Hebersham

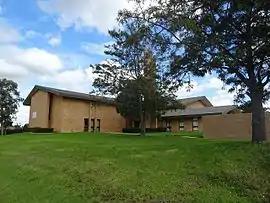
LDS Church on Pringle Road

Hebersham is a suburb of Sydney, in the state of New South Wales, Australia. Hebersham is located 47 kilometres west of the Sydney central business district, in the local government area of the City of Blacktown and is part of the Greater Western Sydney region.